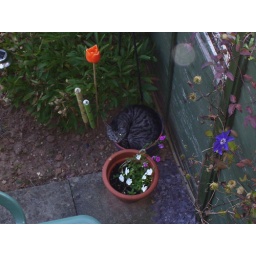
Jerry sleeping in a large earth-filled plant pot